Moosa Manik

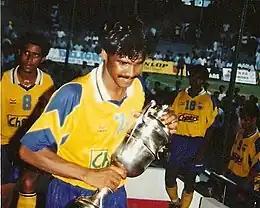

Moosa Manik (born 29 December 1963), known as Kuda Moosa, is a Maldivian football coach and a former player.